The Seven Dials Mystery

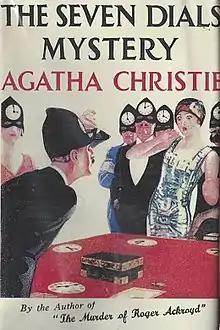
Dust-jacket illustration of the first UK edition

The Seven Dials Mystery is a work of detective fiction by Agatha Christie, first published in the UK by William Collins & Sons on 24 January 1929 and in the US by Dodd, Mead and Company later in the same year.